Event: Nepal Earthquake
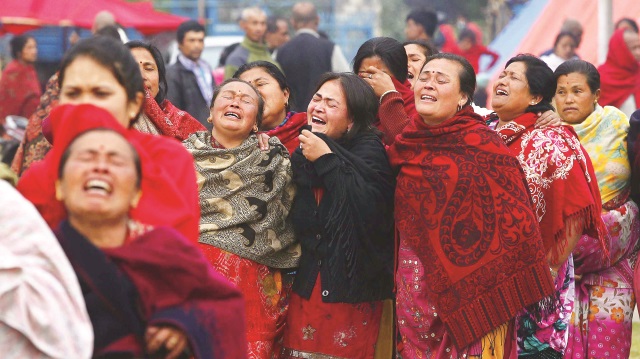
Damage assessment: no_damage